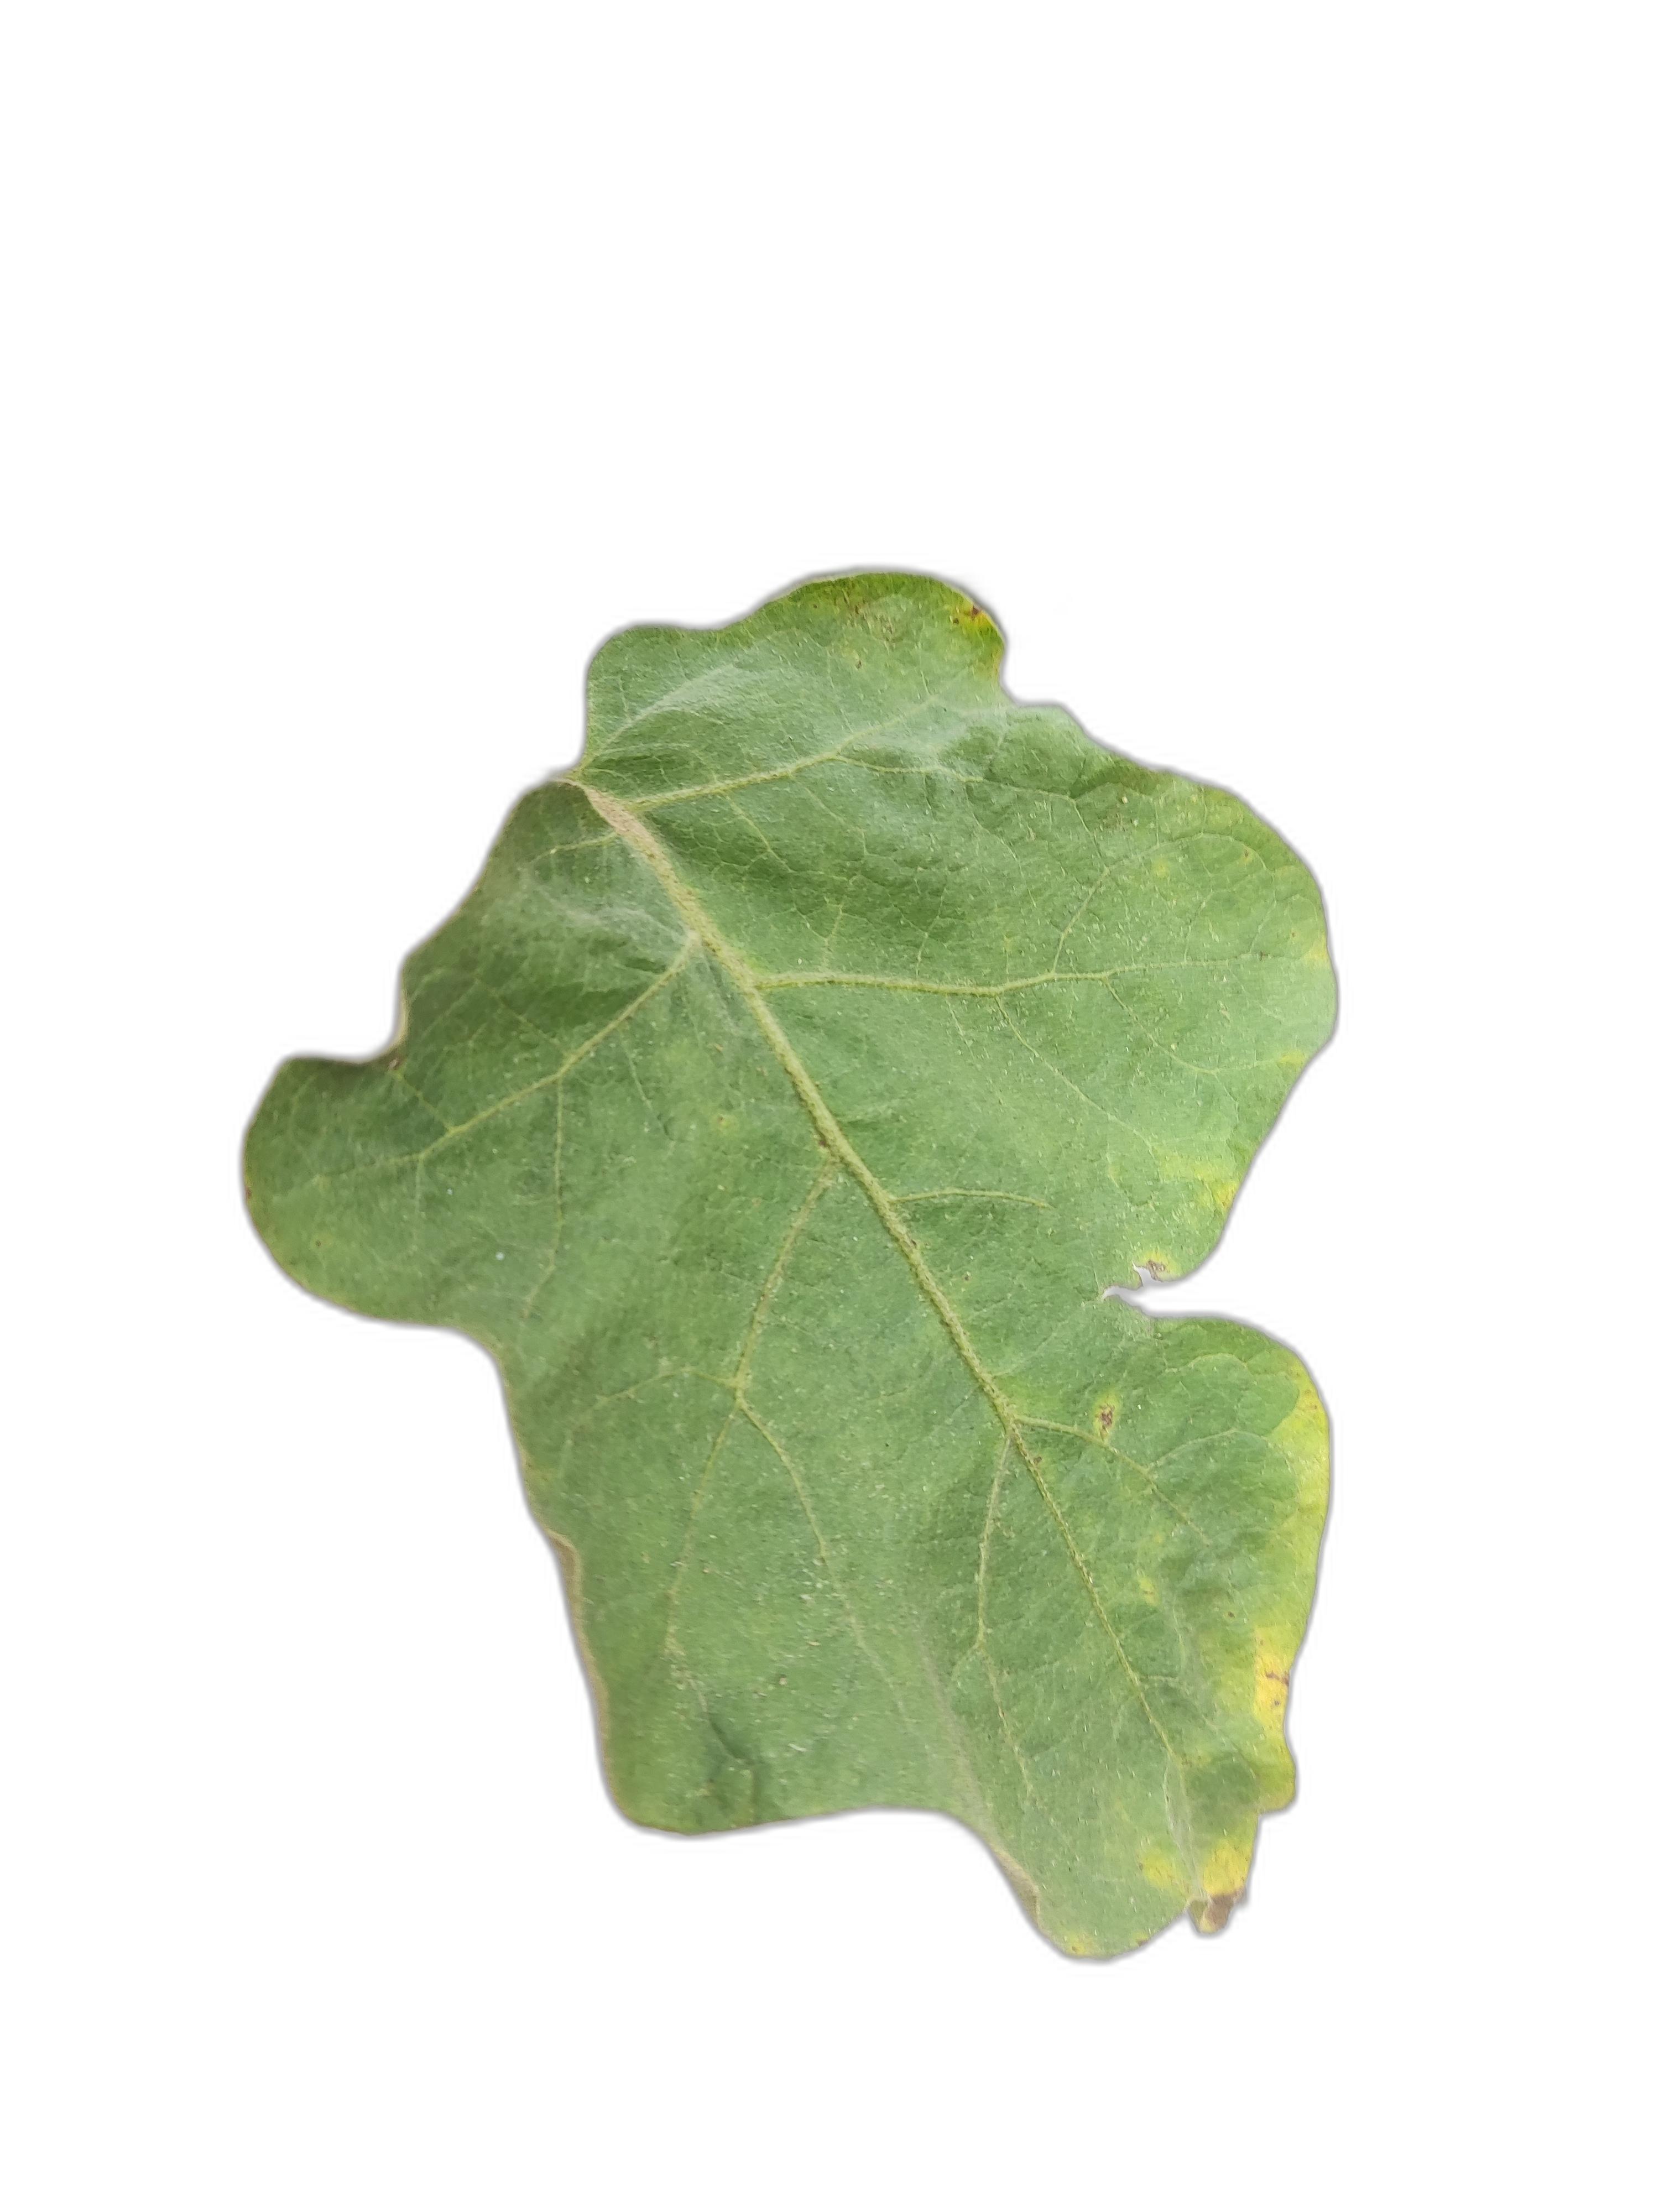
Label: Healthy Leaf